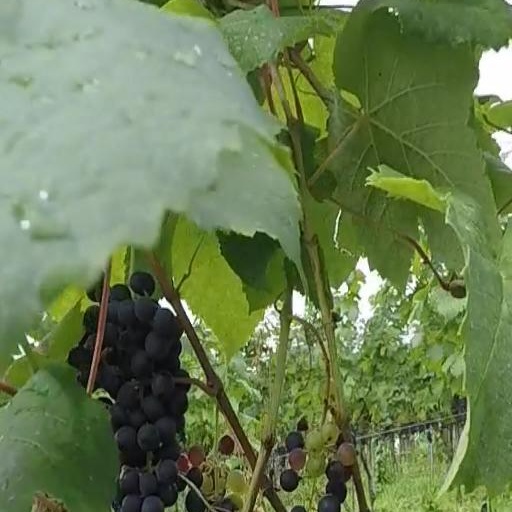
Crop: grape